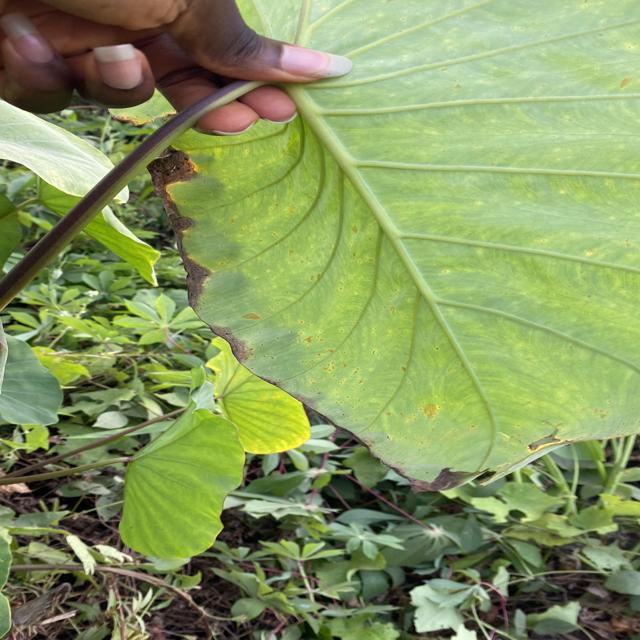
Label: Late_Blight